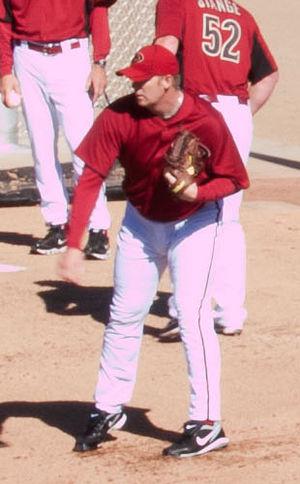
Joseph Jason Putz est un lanceur de relève droitier qui joue dans les Ligues majeures de baseball de 2003 à 2014. Entre autres stoppeur pour les Mariners de Seattle et les Diamondbacks de l'Arizona, il réalise 189 sauvetages au cours de sa carrière, reçoit une invitation au match des étoiles et est élu releveur de l'année en 2007 dans la Ligue américaine.